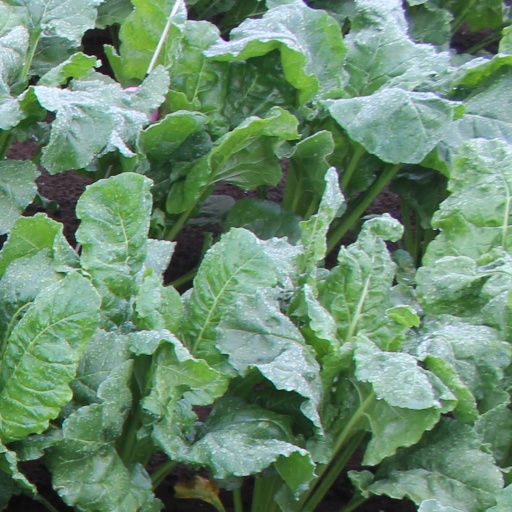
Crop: sugar beet